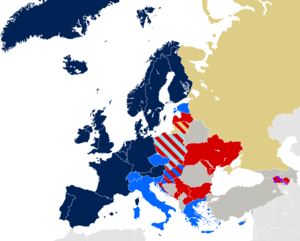
Statut de mariage homosexuel et autres types d'unions homosexuelles en Europe.